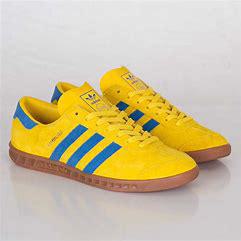
Brand: Adidas
Model: Hamburg